Charles Linsley

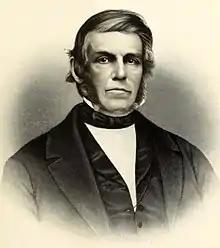
From 1886's "History of Addison County, Vermont"

Charles Linsley (August 29, 1795 – November 3, 1863) was a Vermont lawyer and politician. The son-in-law of Daniel Chipman, he was notable for his service as United States Attorney for the District of Vermont (1845-1849), member of the Vermont House of Representatives (1858-1859), and U.S. Collector of Customs for Vermont (1860-1861).